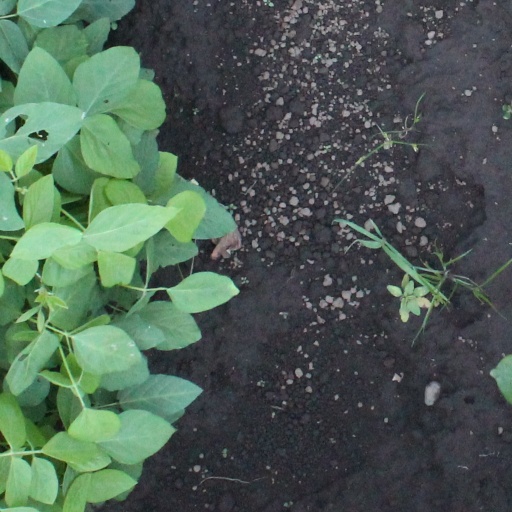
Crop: soybean